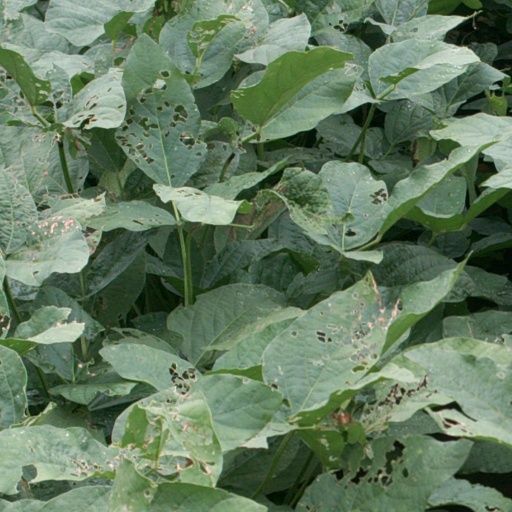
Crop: soybean